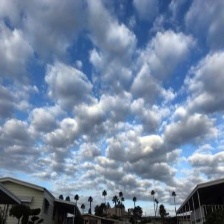
Cloud type: Stratocumulus